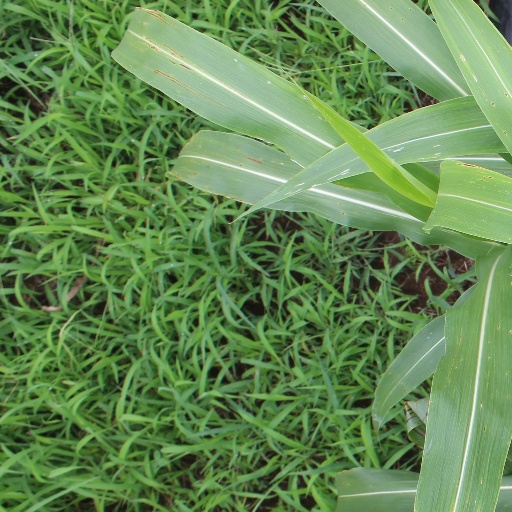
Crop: sorghum